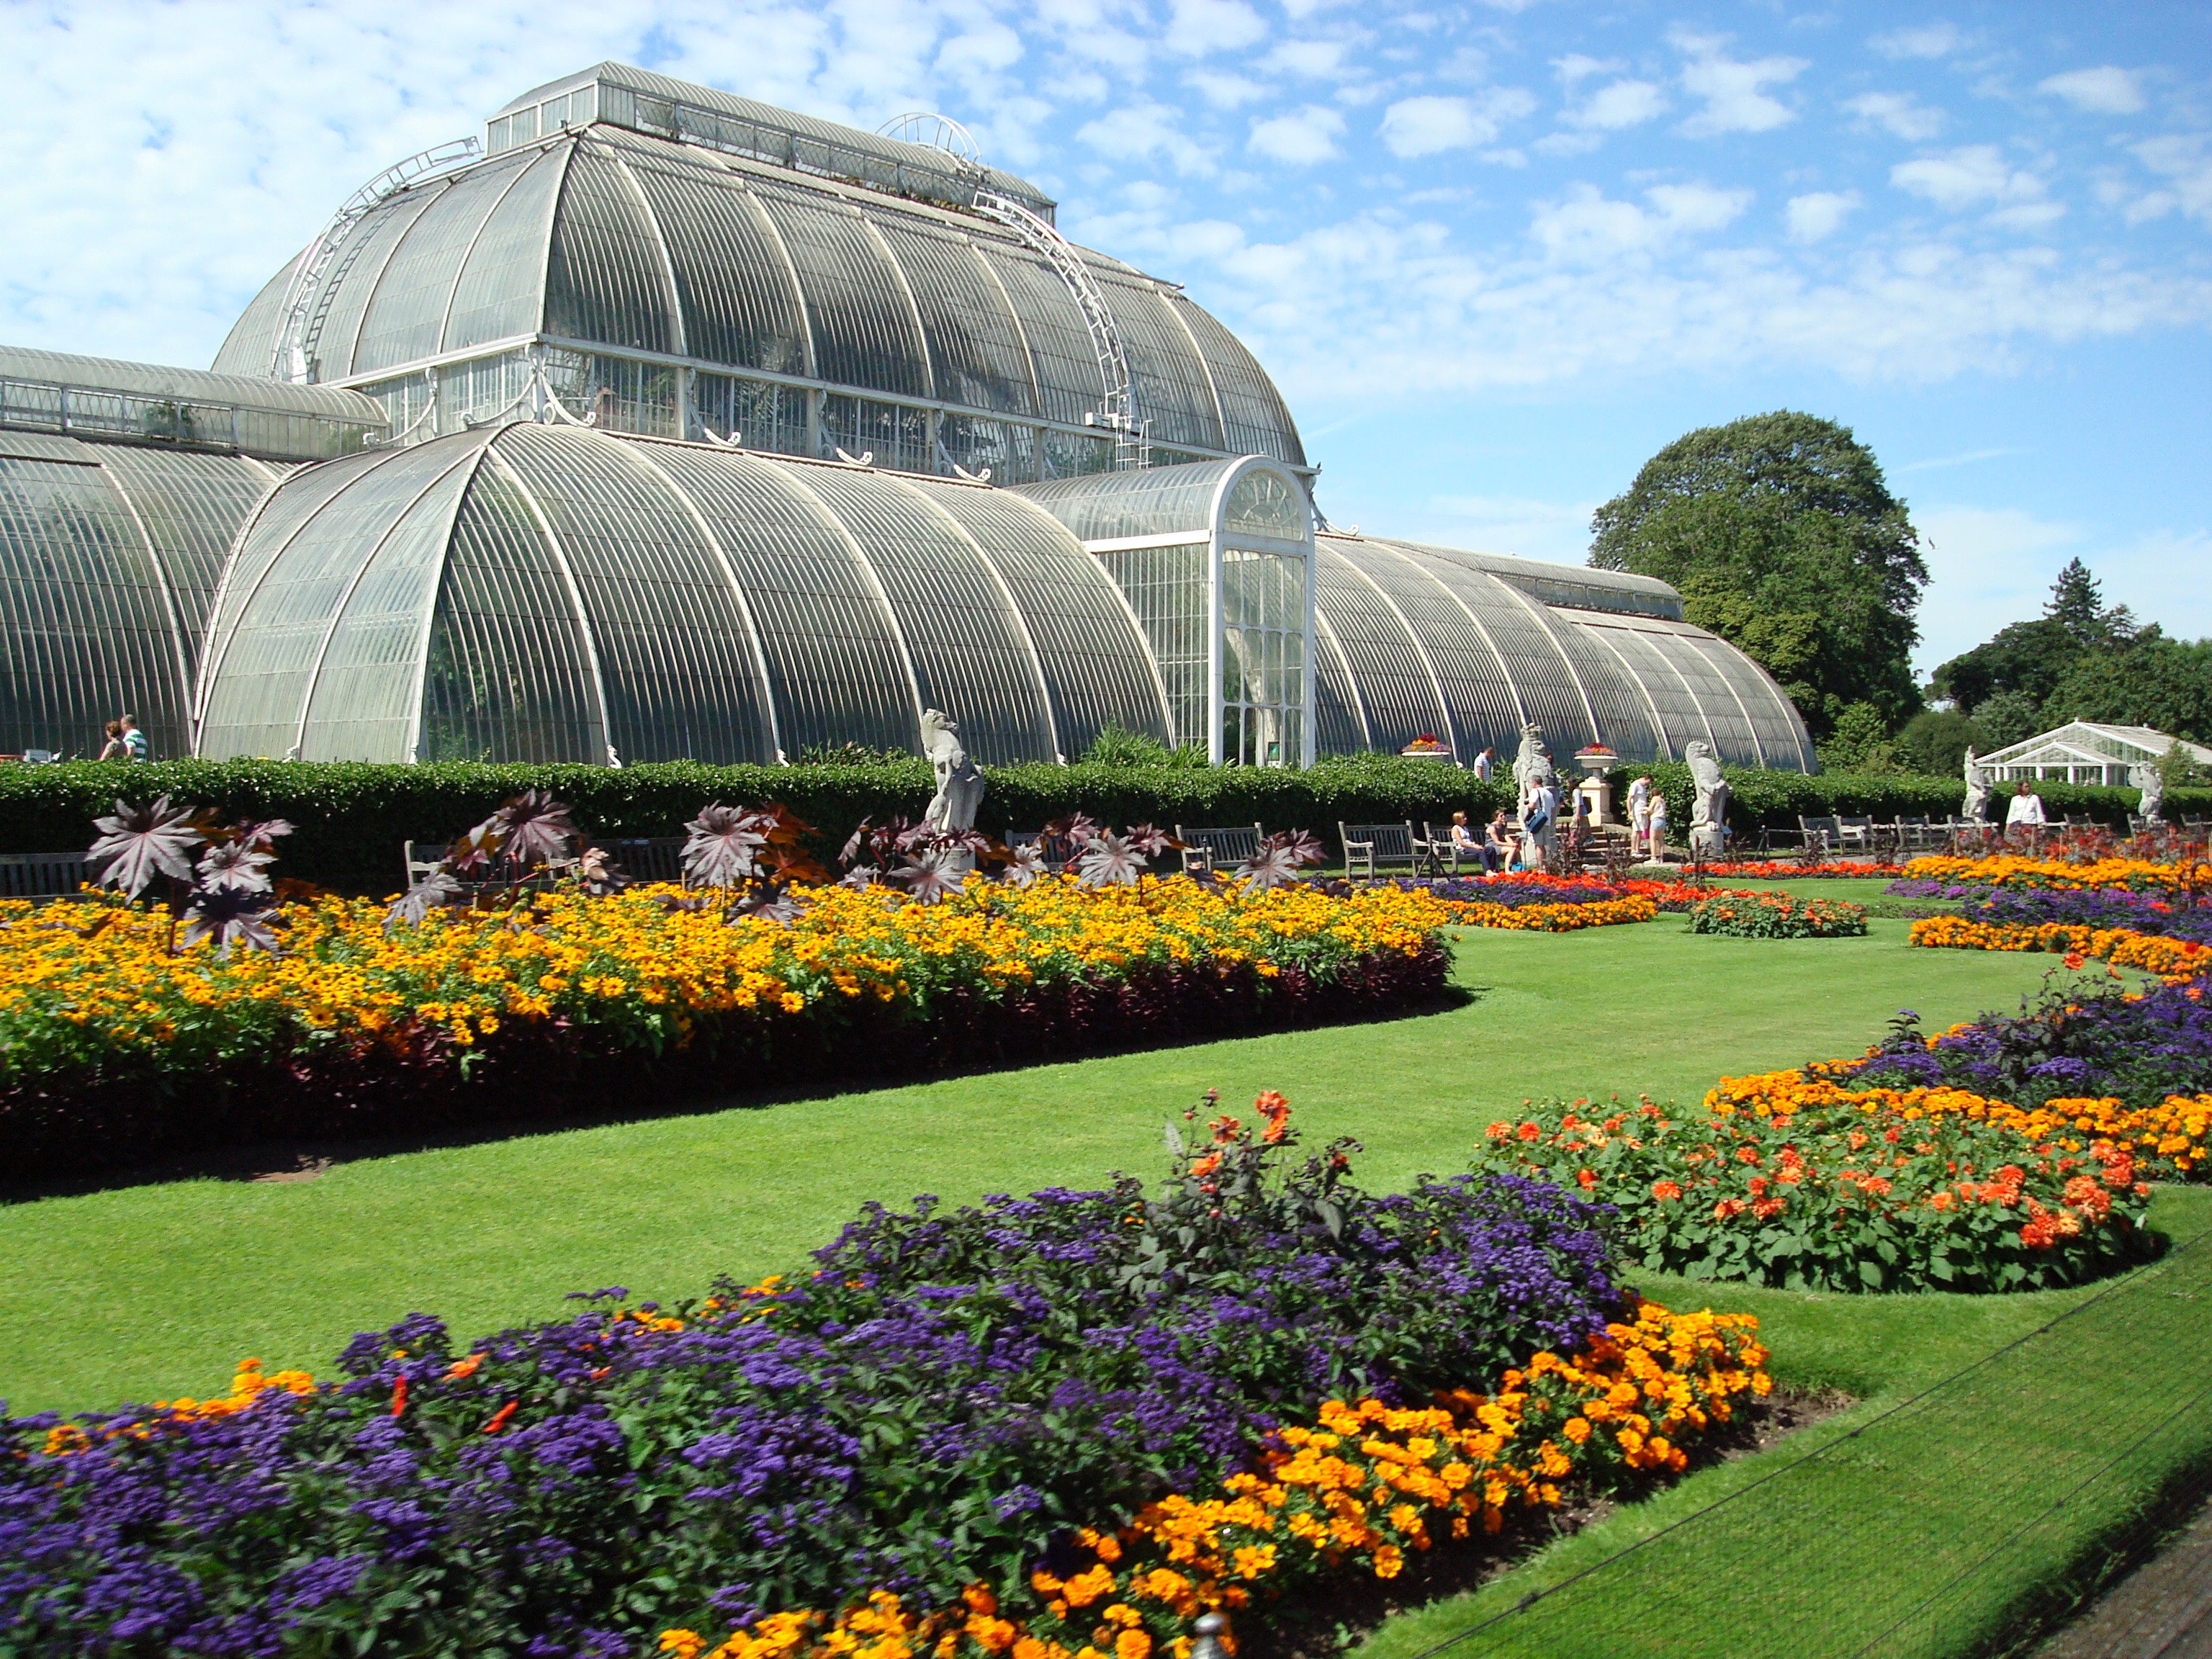
plant, farm, lawn, flower, park, botany, garden, greenhouse, london, gardens, botanical garden, parks, outdoor structure